Small nucleolar RNA SNORA50

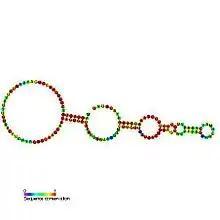
Predicted secondary structure and sequence conservation of SNORA50

In molecular biology, Small nucleolar RNA SNORA50 (also known as ACA50) is a non-coding RNA (ncRNA) molecule which functions in the biogenesis (modification) of other small nuclear RNAs (snRNAs). This type of modifying RNA is located in the nucleolus of the eukaryotic cell which is a major site of snRNA biogenesis. It is known as a small nucleolar RNA (snoRNA) and also often referred to as a 'guide RNA'.